Franja Partisan Hospital

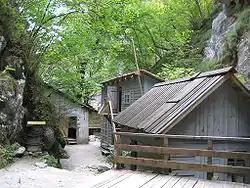
Franja Partisan Hospital on 15 September 2007, three days prior to the hospital's near destruction in a flood

Franja Partisan Hospital was a secret World War II hospital at Dolenji Novaki near Cerkno in western Slovenia. It was run by the Slovene Partisans from December 1943 until the end of the war as part of a broadly organized resistance movement against the Fascist Italian and Nazi German forces.